China–Iran relations

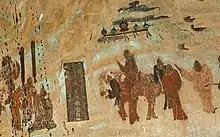
The 138–126 BCE travels of Zhang Qian to the West, Mogao Caves, 618–712 CE mural.

The Han dynasty diplomat and explorer Zhang Qian, who visited neighboring Bactria and Sogdiana in 126 BCE, made the first known Chinese report on Parthia. In his accounts, Parthia is named "Ānxí", a transliteration of "Arsacid", the name of the Parthian dynasty. Zhang Qian clearly identifies Parthia as an advanced urban civilization, whose development he equates to those of Dayuan (in Ferghana) and Daxia (in Bactria).